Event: Nepal Earthquake
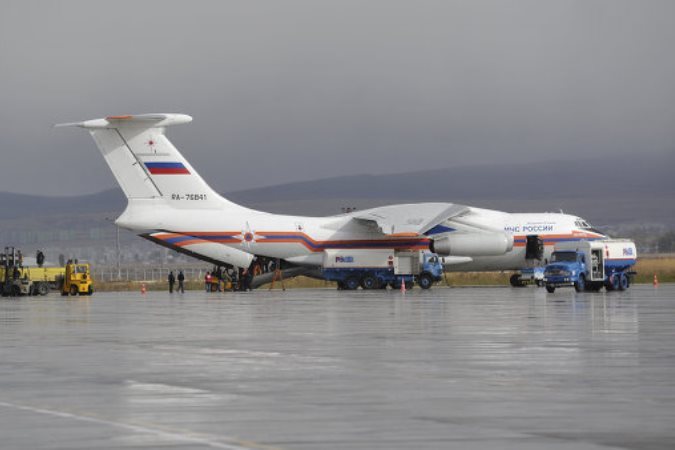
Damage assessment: no_damage